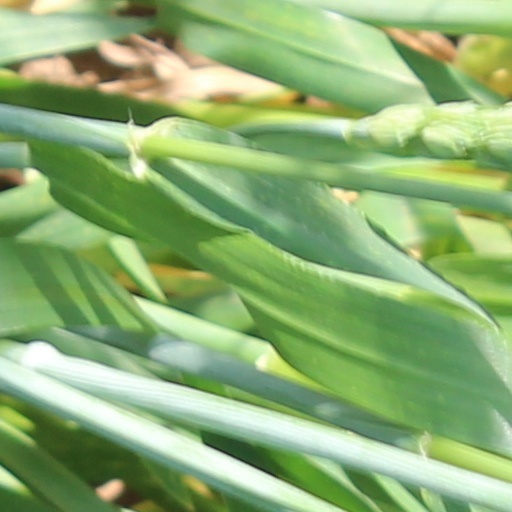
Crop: wheat